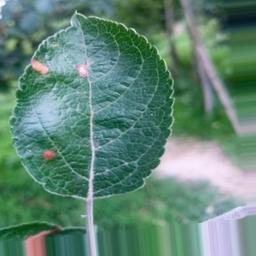
Label: Alternaria